Field goal

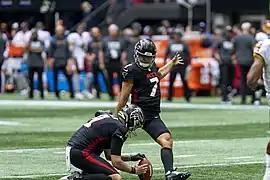
Younghoe Koo (right) of the Atlanta Falcons attempts a field goal, while Cameron Nizialek (left) serves as the holder.

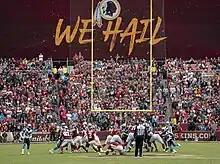
Dustin Hopkins of the Washington Redskins attempts a field goal against the Carolina Panthers in 2018

A field goal (FG) is a means of scoring in gridiron football. To score a field goal, the team in possession of the ball must place kick, or drop kick, the ball through the goal, i.e., between the uprights and over the crossbar. Consequently, a field goal cannot be scored from a punt, as the ball must touch the ground at one point after the snap and before it is kicked in order to be a valid field goal. The entire ball must pass through the vertical plane of the goal, which is the area above the crossbar and between the uprights or, if above the uprights, between their outside edges. American football requires that a field goal must only come during a play from scrimmage (except in the case of a fair catch kick) while Canadian football retains open field kicks and thus field goals may be scored at any time from anywhere on the field and by any player. The vast majority of field goals, in both codes, are placekicked. Drop-kicked field goals were common in the early days of gridiron football but are almost never attempted in modern times. A field goal may also be scored through a fair catch kick, but this is also extremely rare. In most leagues, a successful field goal awards three points (a notable exception is six-man football in which, due to the small number of players available to stop the opposing team from blocking the kick, a field goal is worth four points).